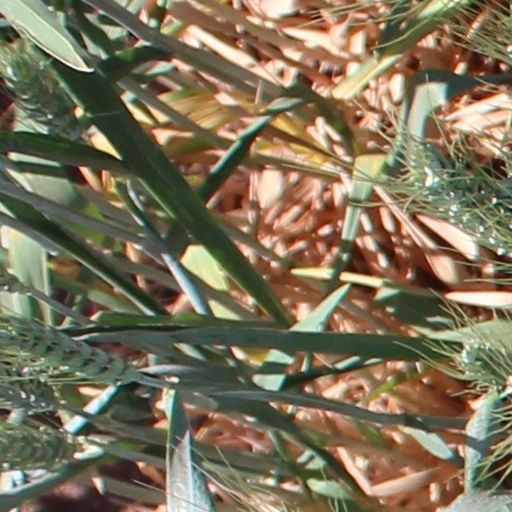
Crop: wheat